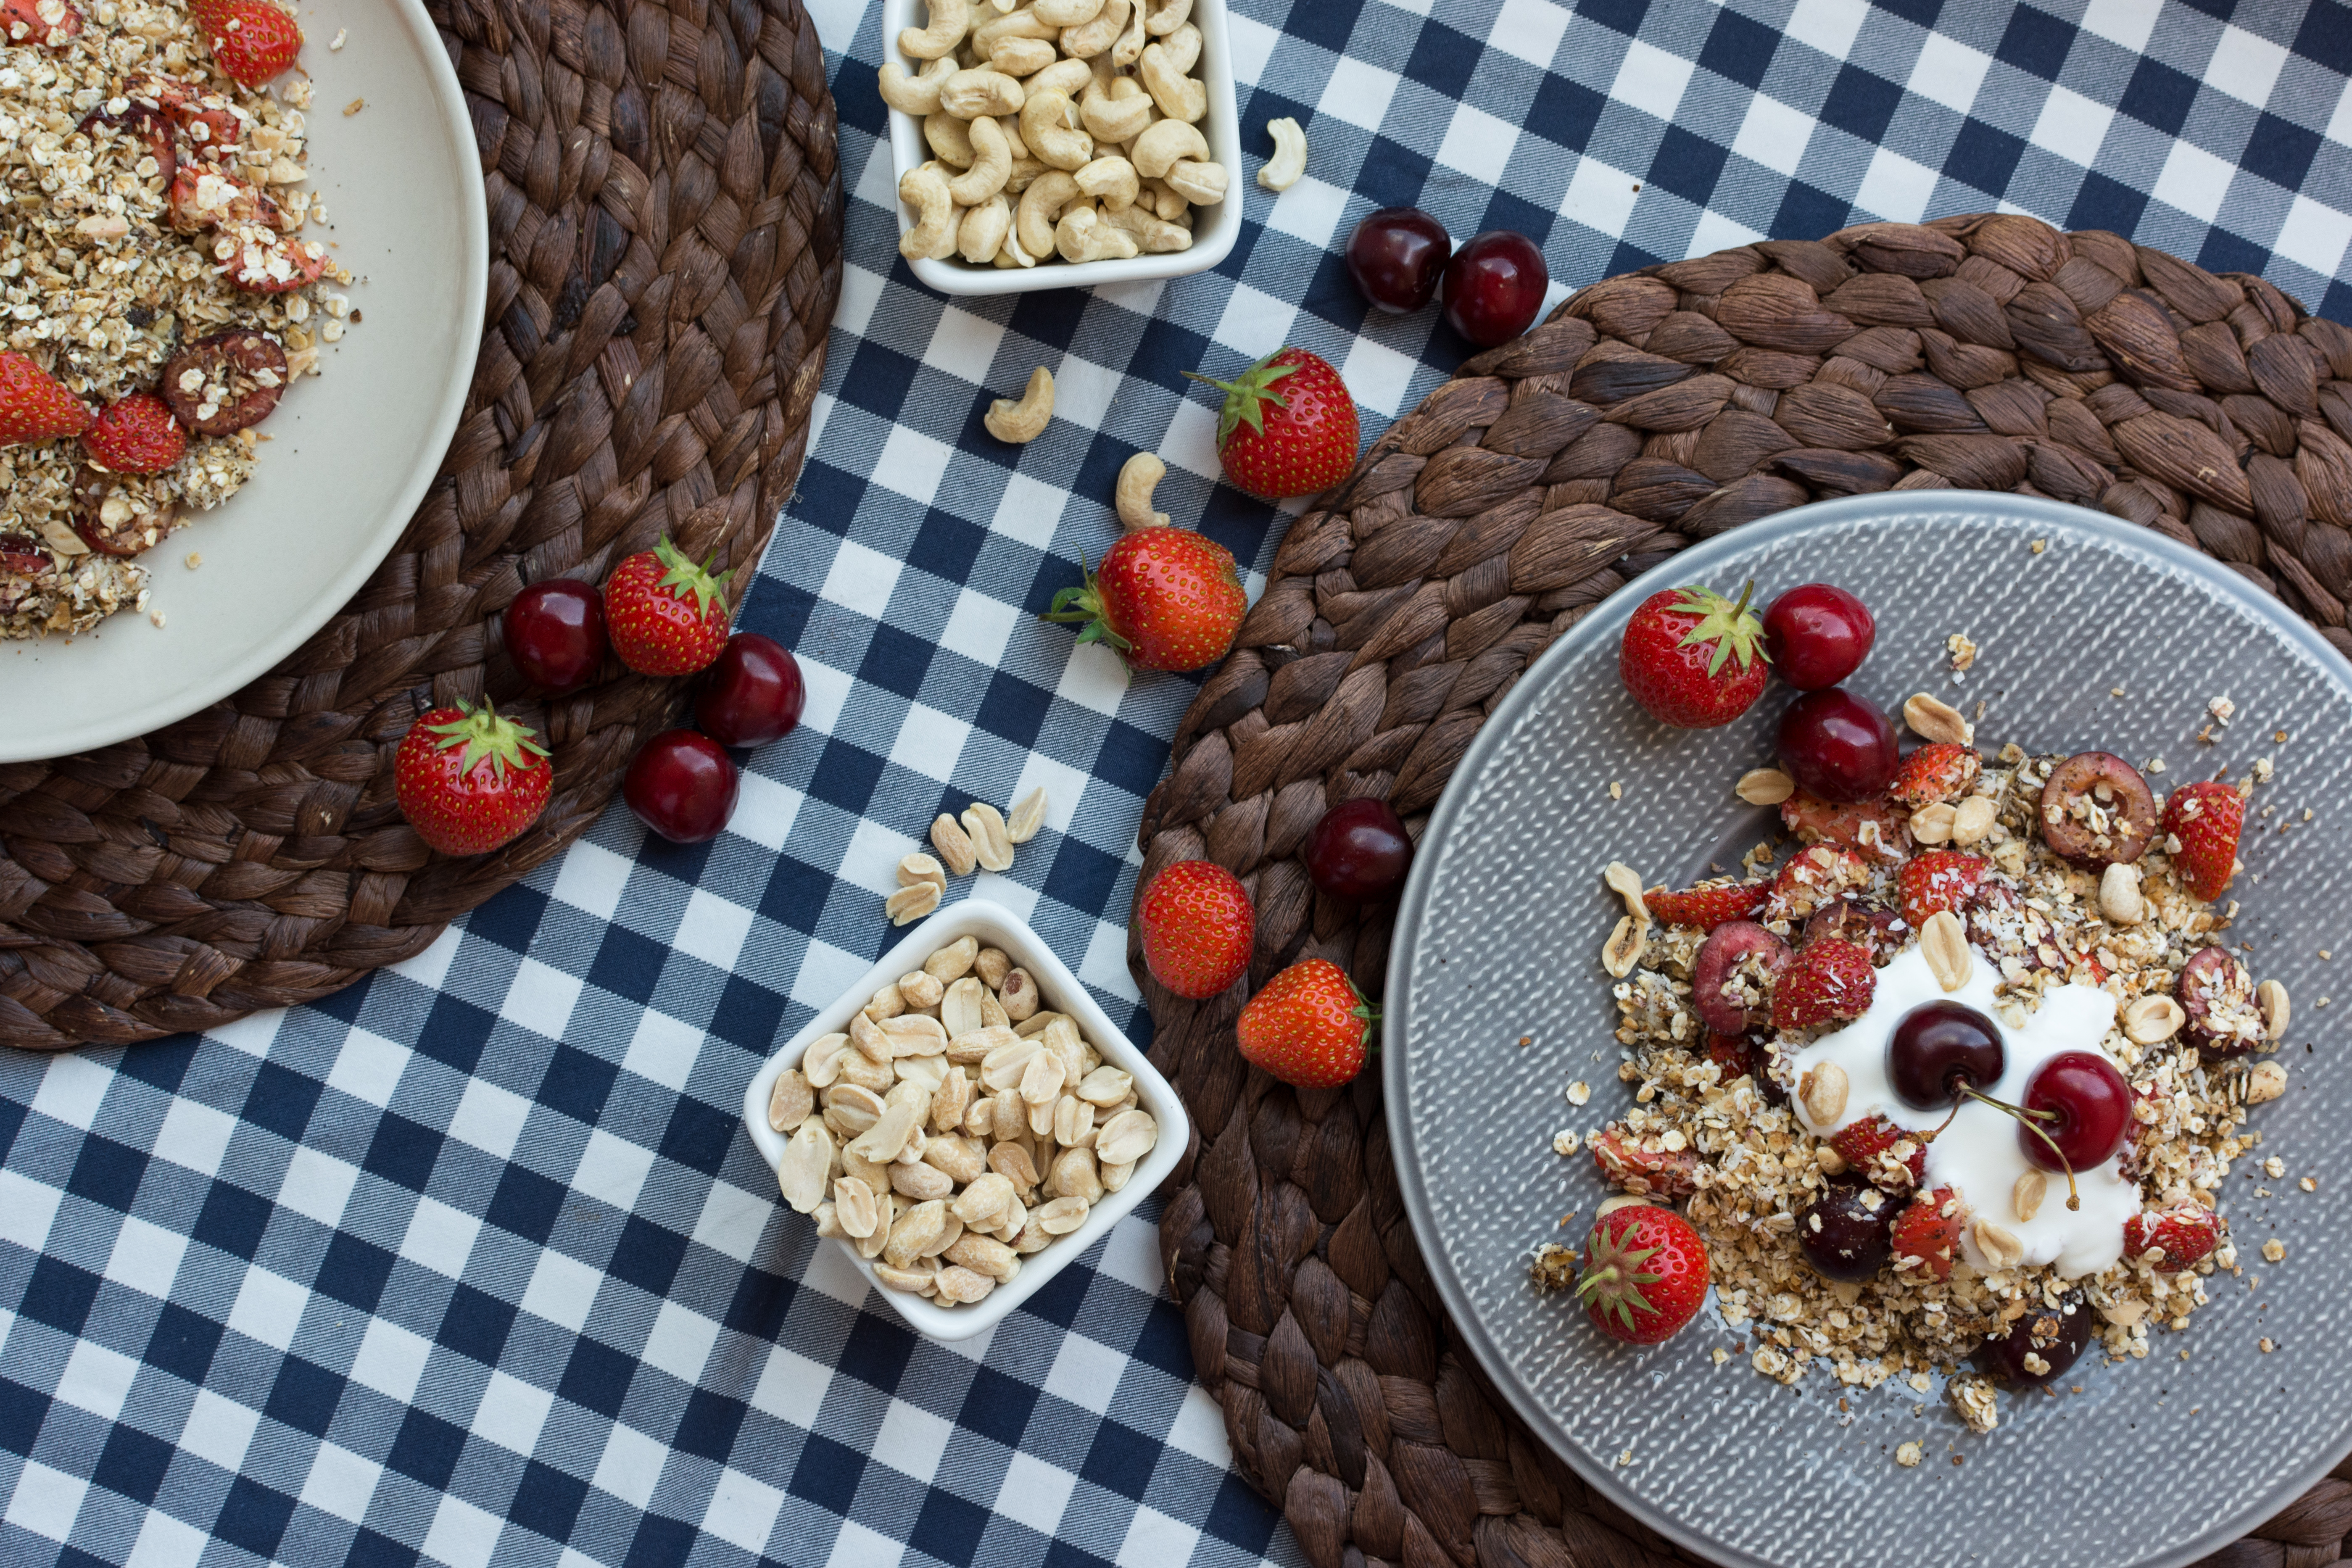
dish, food, cuisine, meal, breakfast, ingredient, breakfast cereal, dessert, vegetarian food, superfood, snack, muesli, produce, granola, oatmeal, oat, crumble, porridge, brunch, cereal, Steel cut oats, Ashure, recipe, berry, fruit, Wheatberry